Question: Please indicate a possible affordance area of beat_drum that can be used for striking
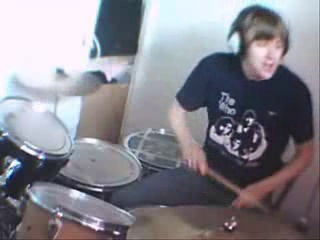
Answer: [34.466, 184.773, 140.83, 230.227]